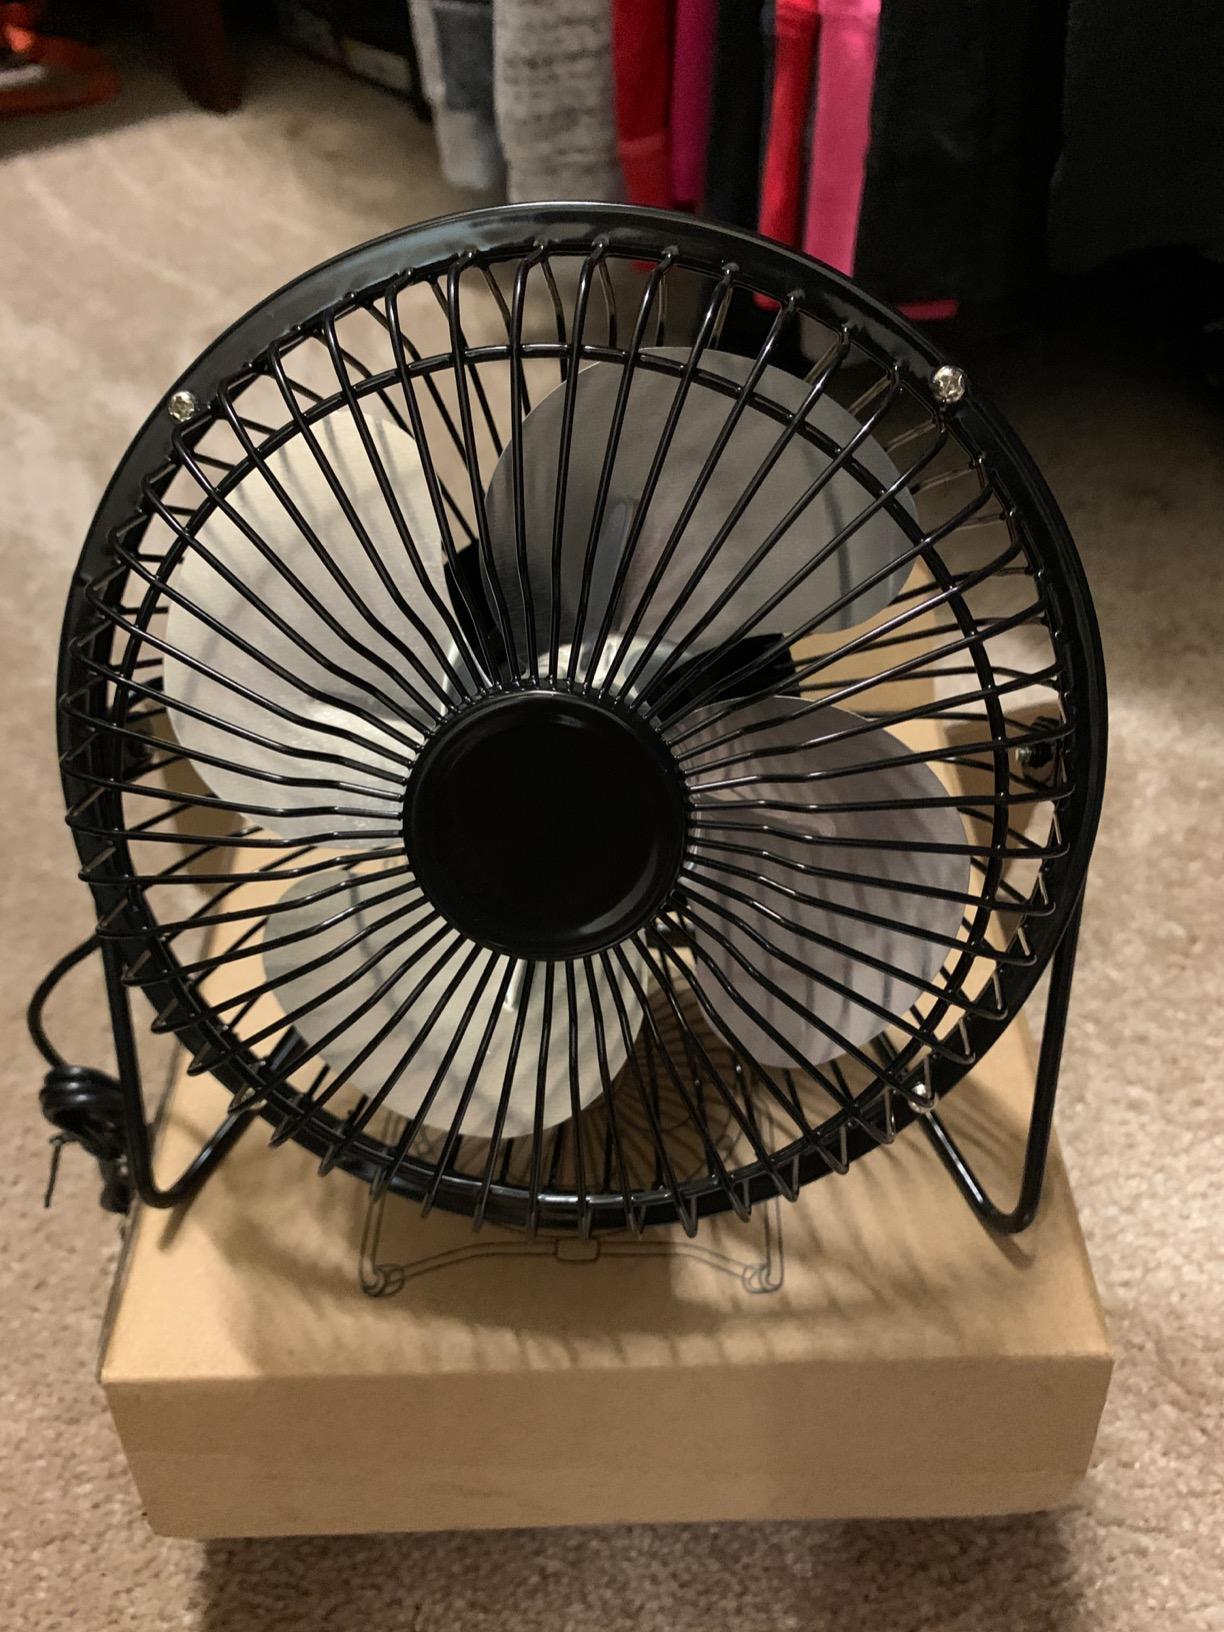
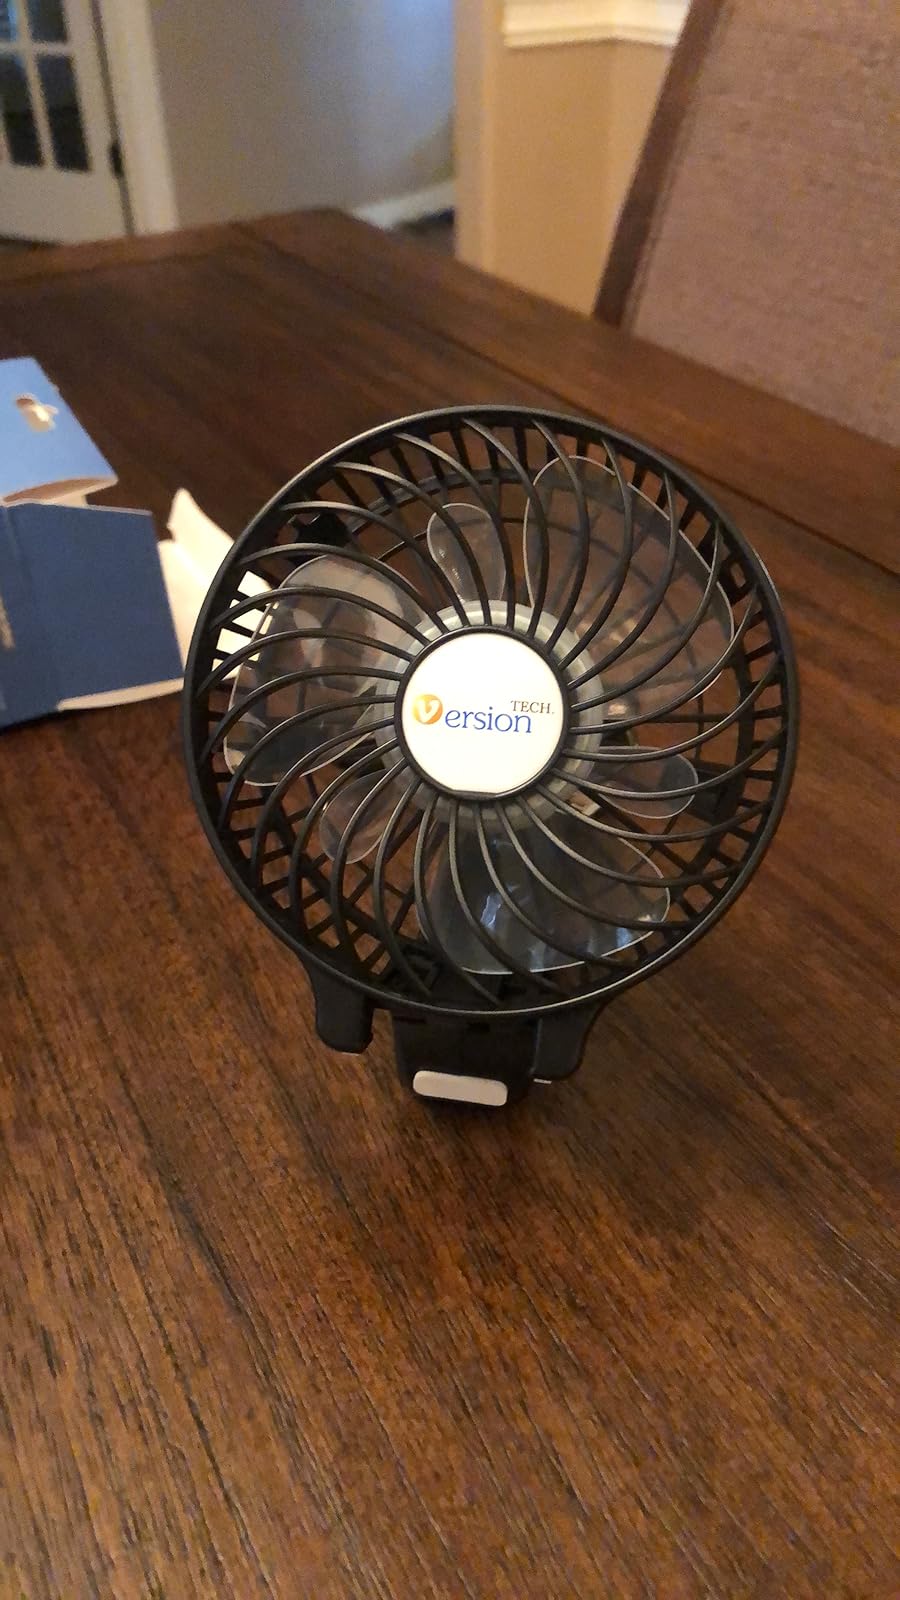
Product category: fan
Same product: no